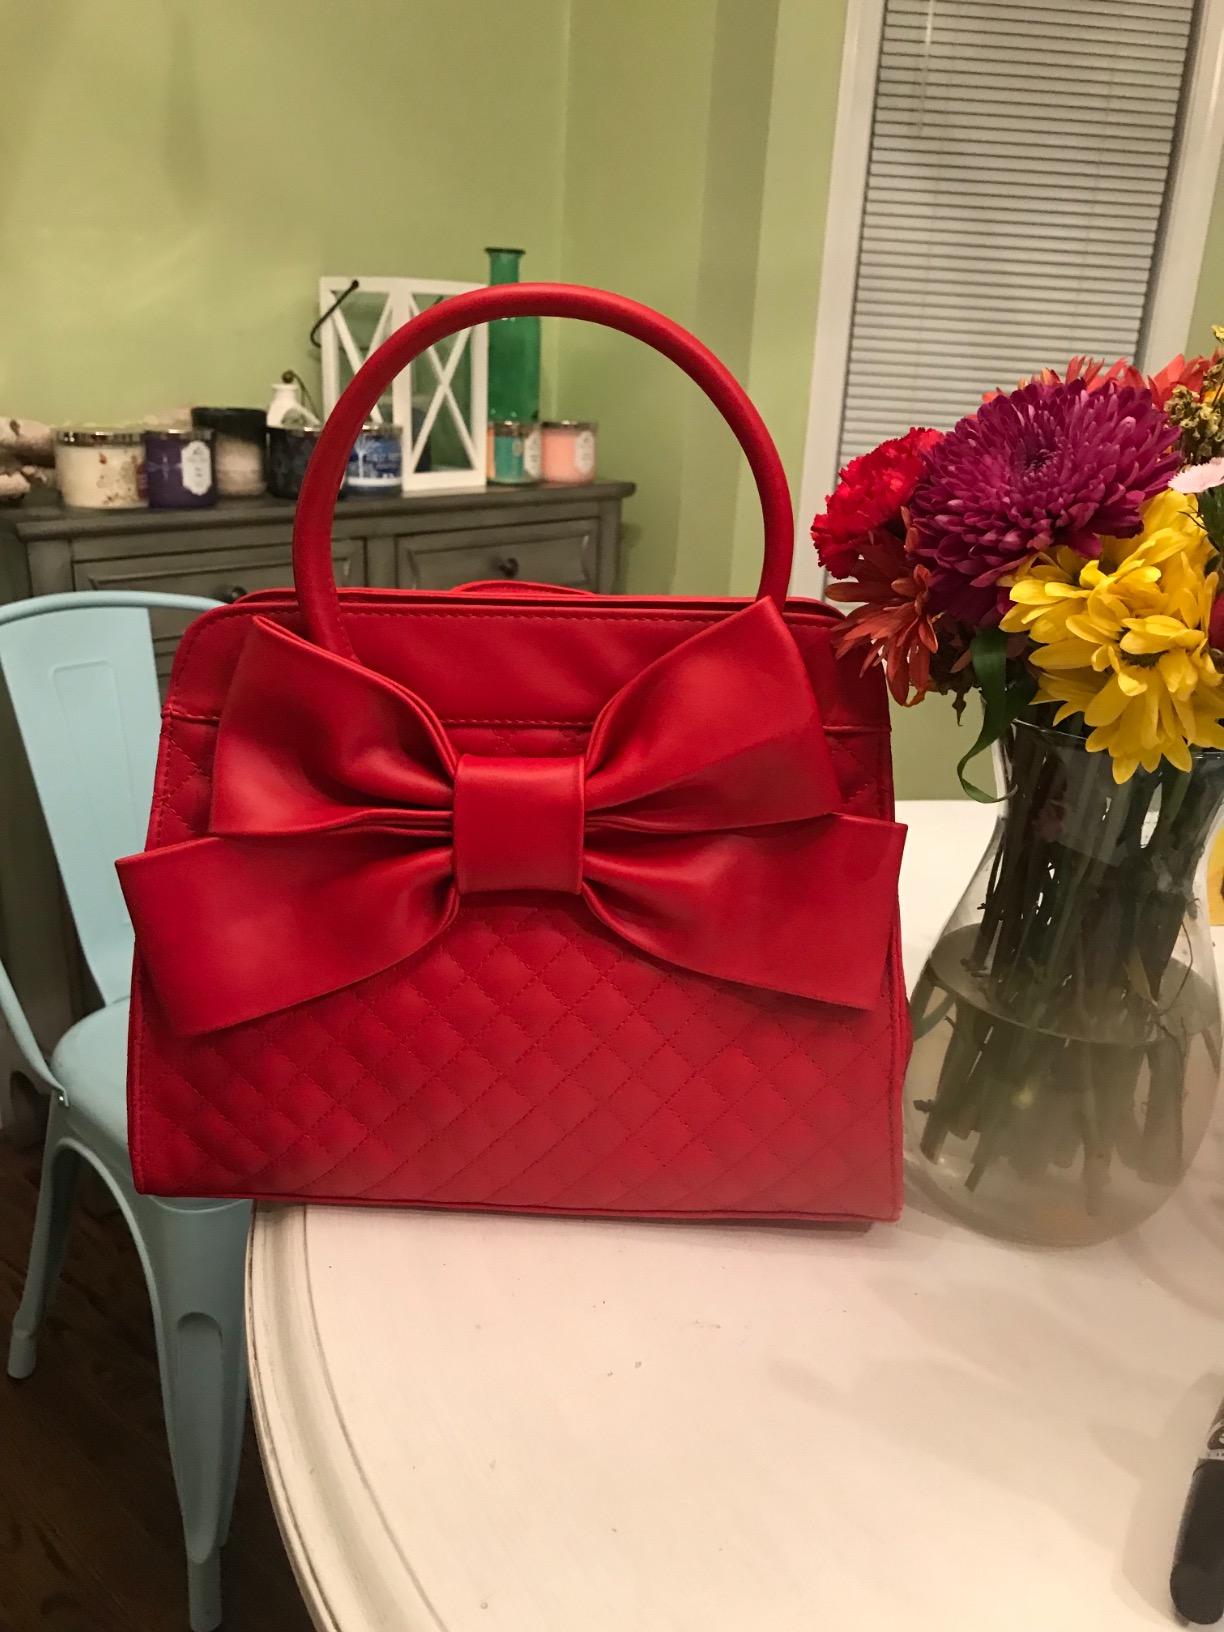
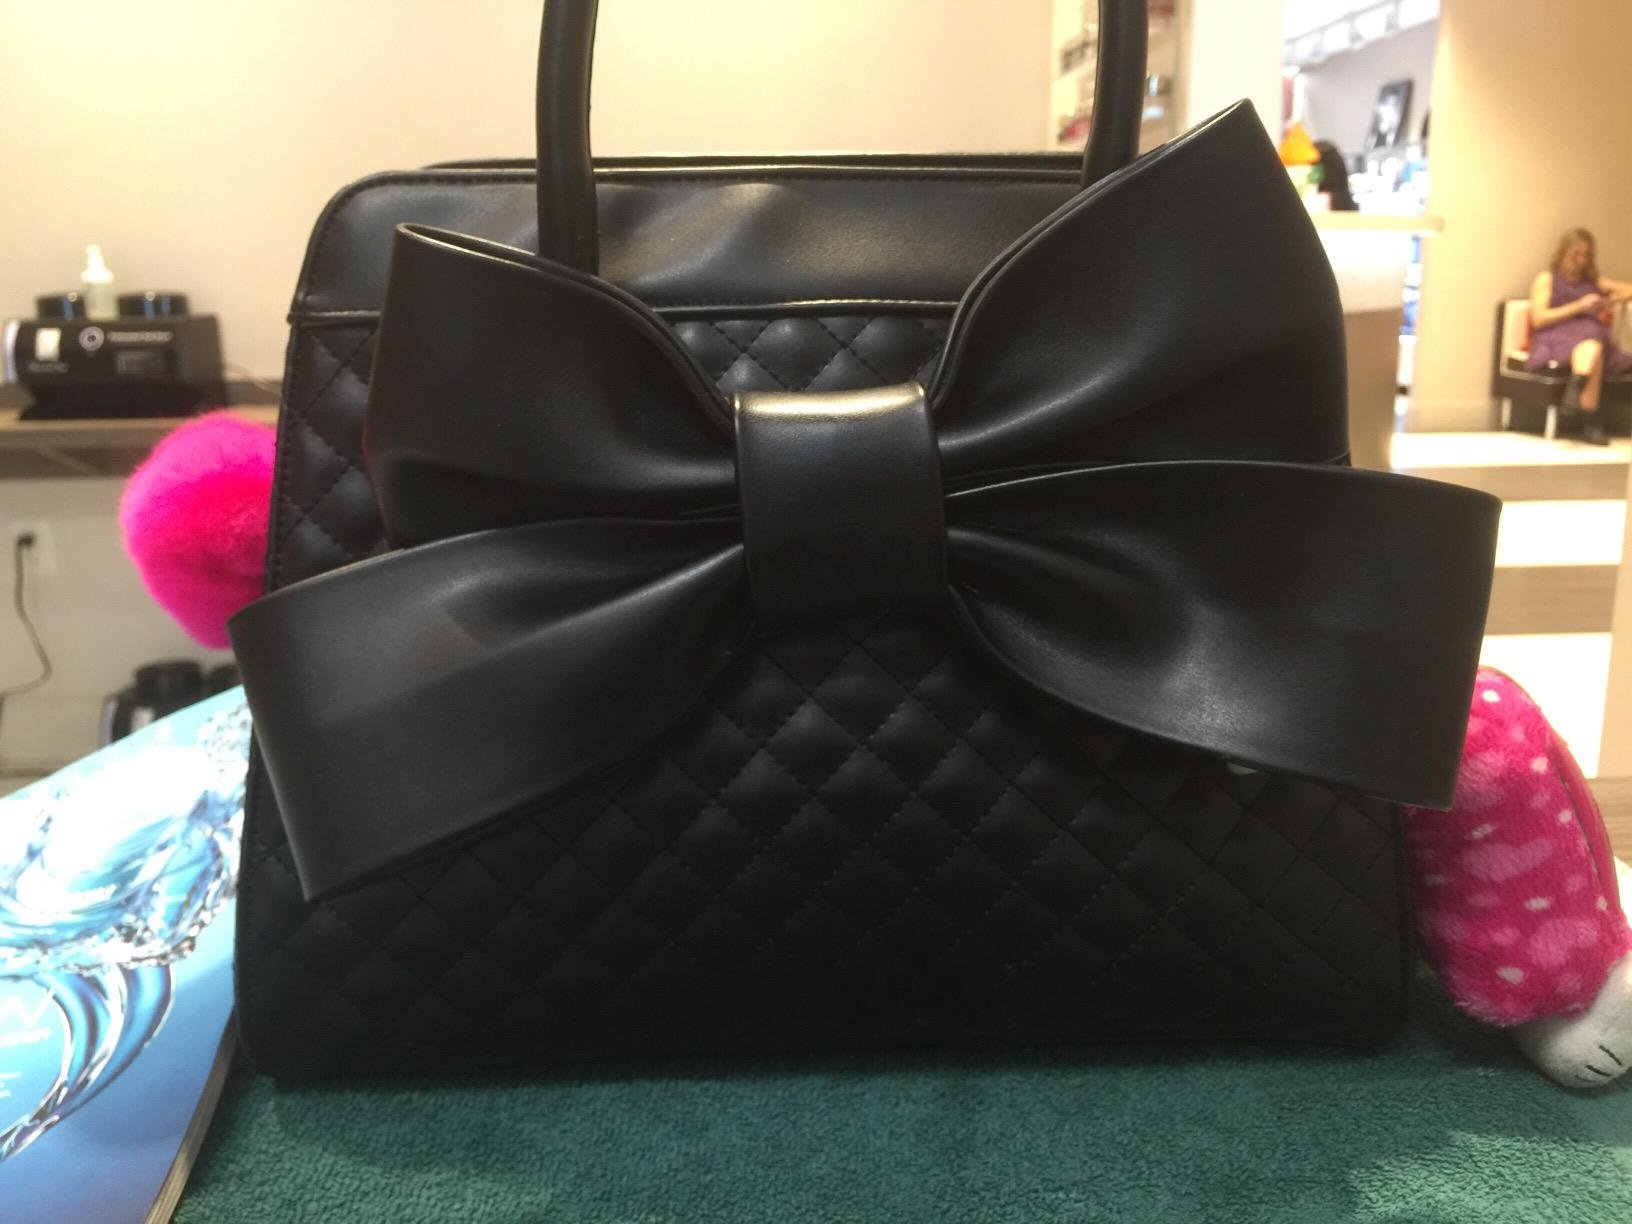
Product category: accessories_handbag
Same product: no